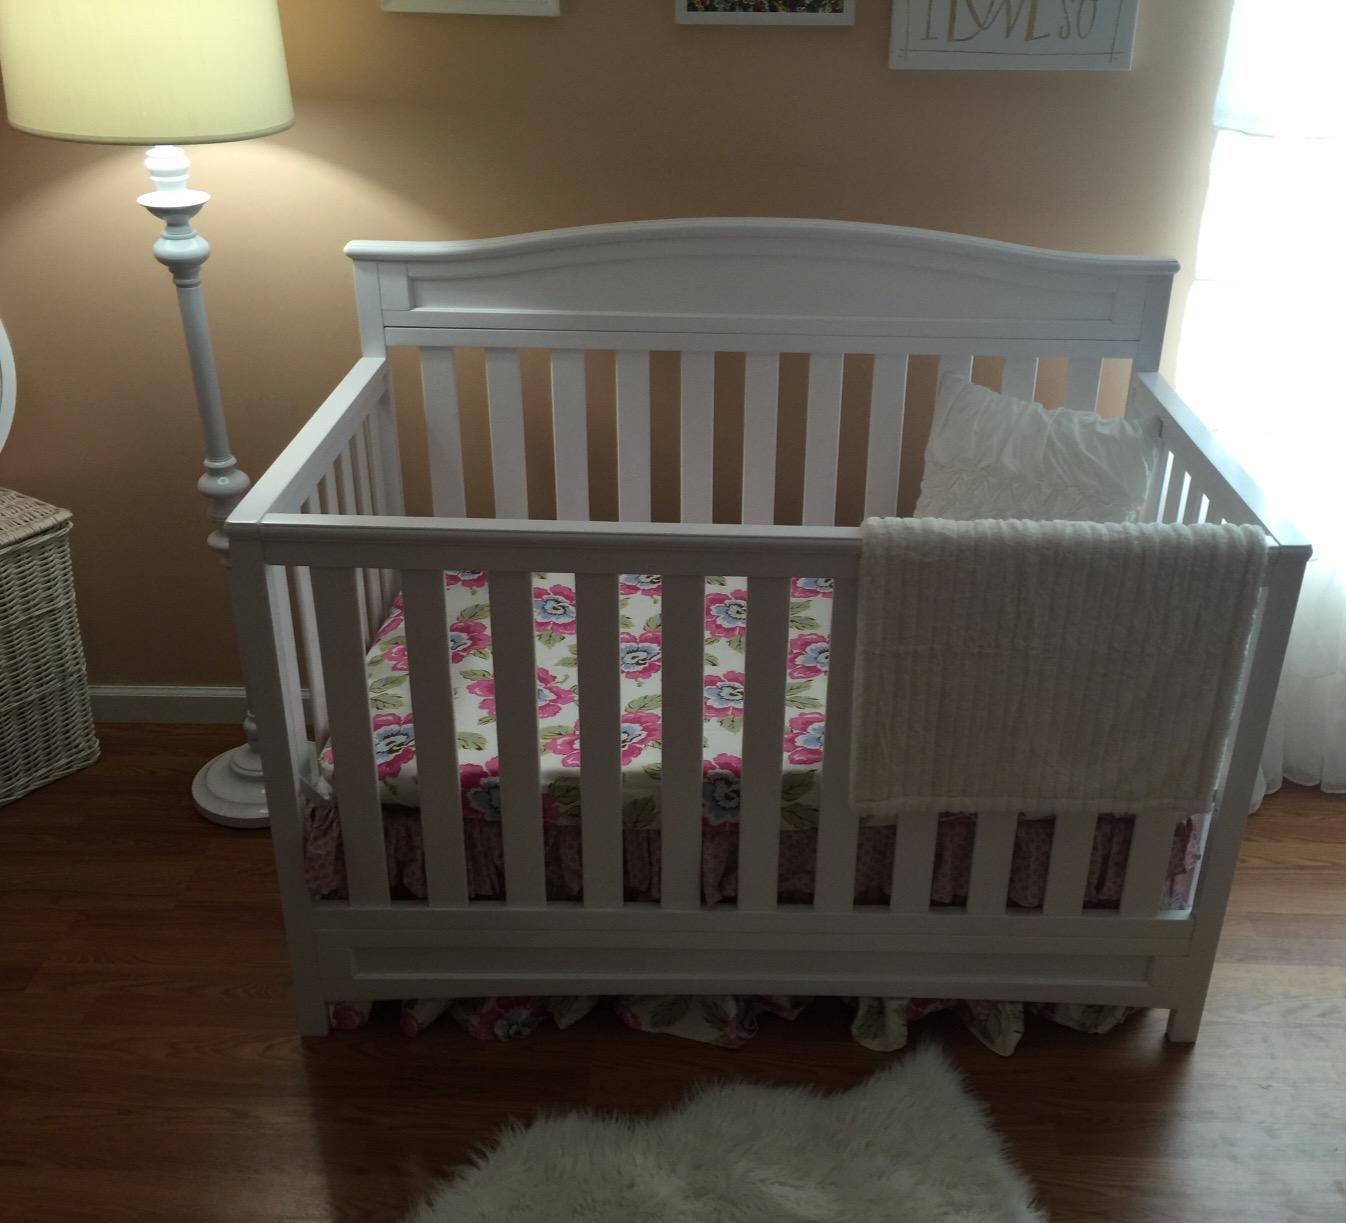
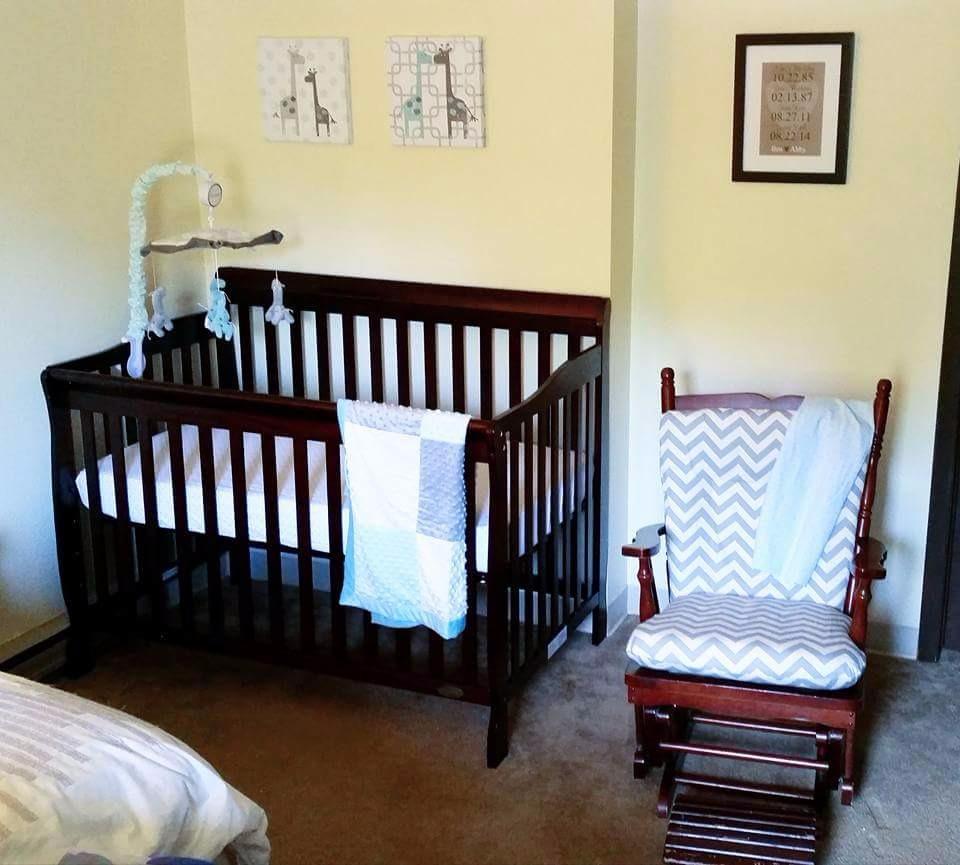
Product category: products_crib
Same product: no